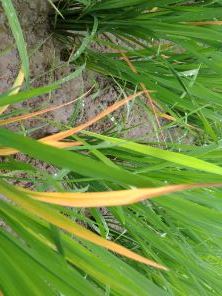
Disease: Tungro